Wolf Totem (film)

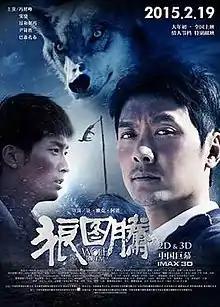
Chinese theatrical release poster

Wolf Totem (French: "Le dernier loup", "The Last Wolf") is a 2015 drama film based on the 2004 Chinese semi-autobiographical novel of the same name by Jiang Rong. Directed by French director Jean-Jacques Annaud, the Chinese-French co-production features a Chinese student who is sent to Inner Mongolia to teach shepherds and instead learns about the wolf population, which is under threat by a government apparatchik.